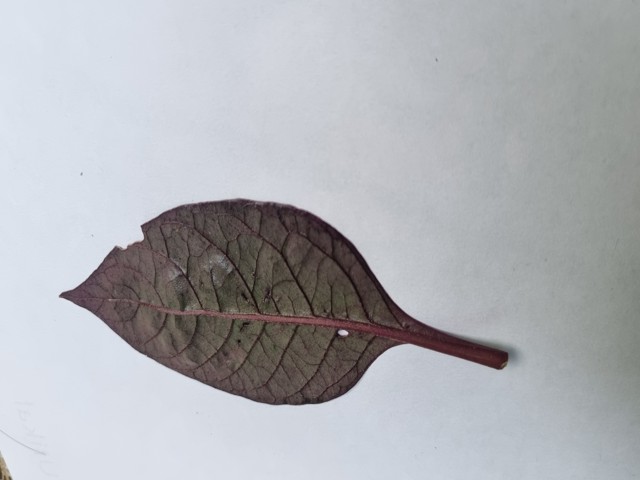
Plant: kalochitra